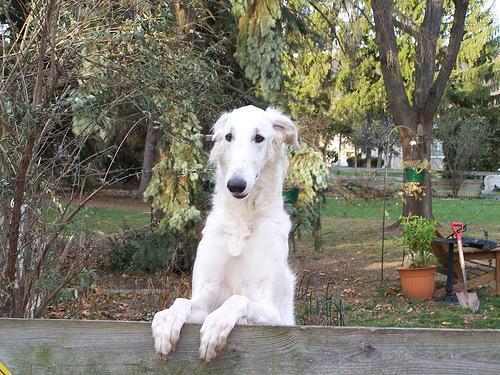
borzoi